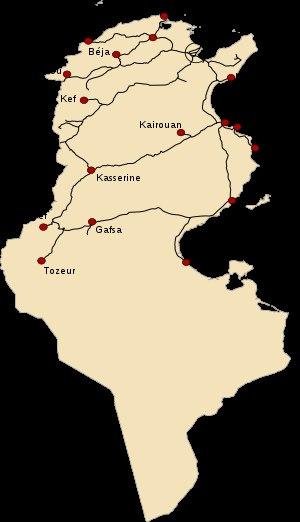
Le transport en Tunisie est détenu à près de 70 % par le secteur public. La tutelle de ce secteur est confiée au ministère du Transport qui a pour mission officielle de doter le pays d'un système de transport global, économique et sûr et d'en contrôler le bon fonctionnement en vue d'en faire un facteur de développement économique et social.
Le transport ferroviaire en Tunisie fait son apparition à la fin du XIXᵉ siècle.